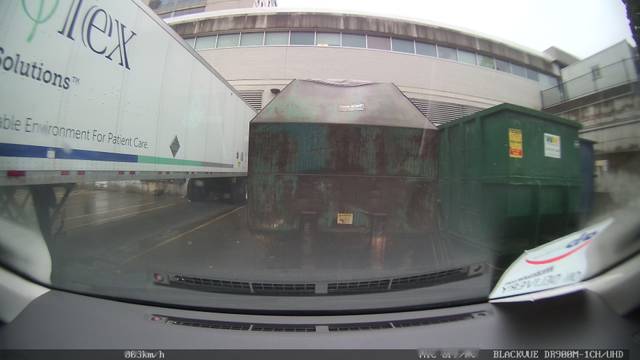
Region: Canada
Coordinates: 43.77, -79.362